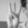
ASL letter: W